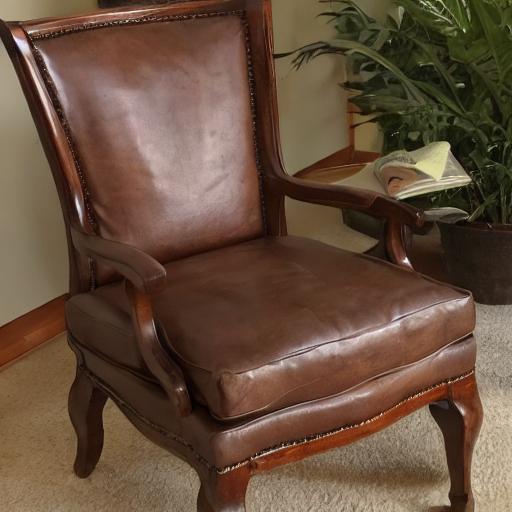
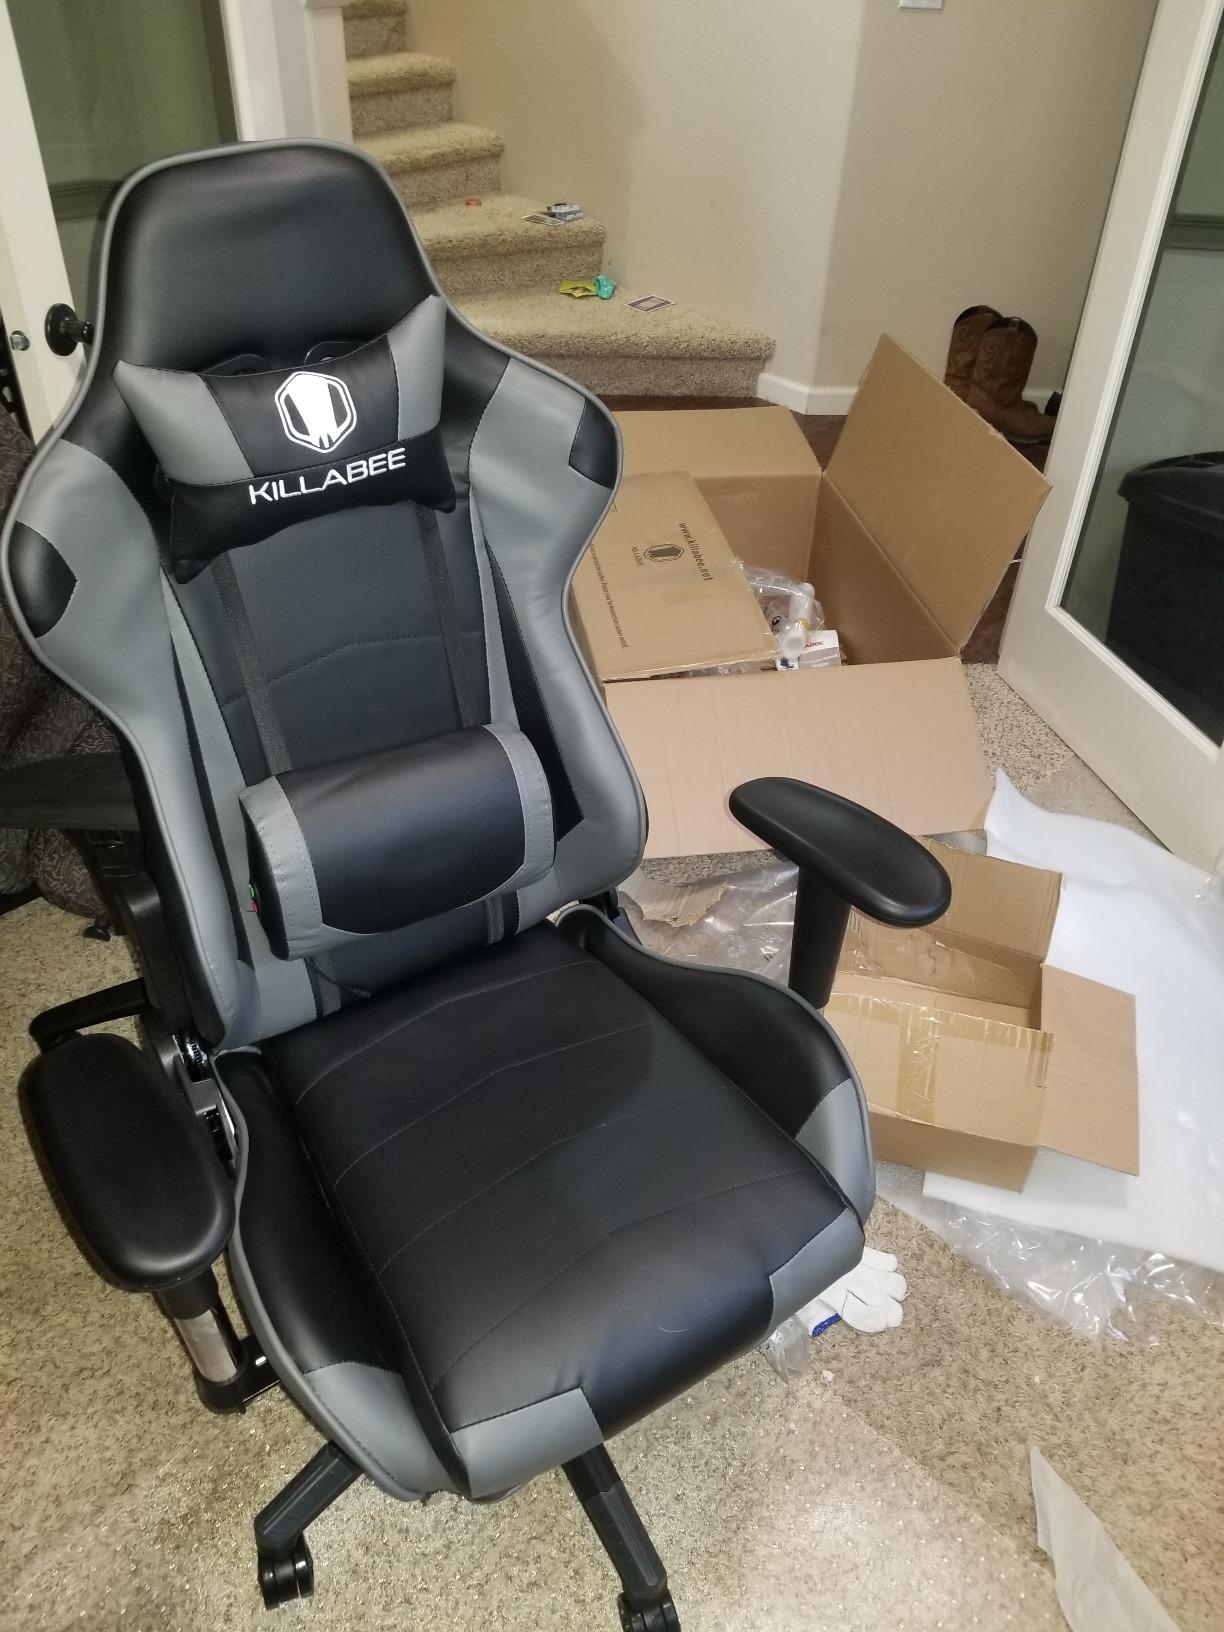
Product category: items_chair
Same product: no